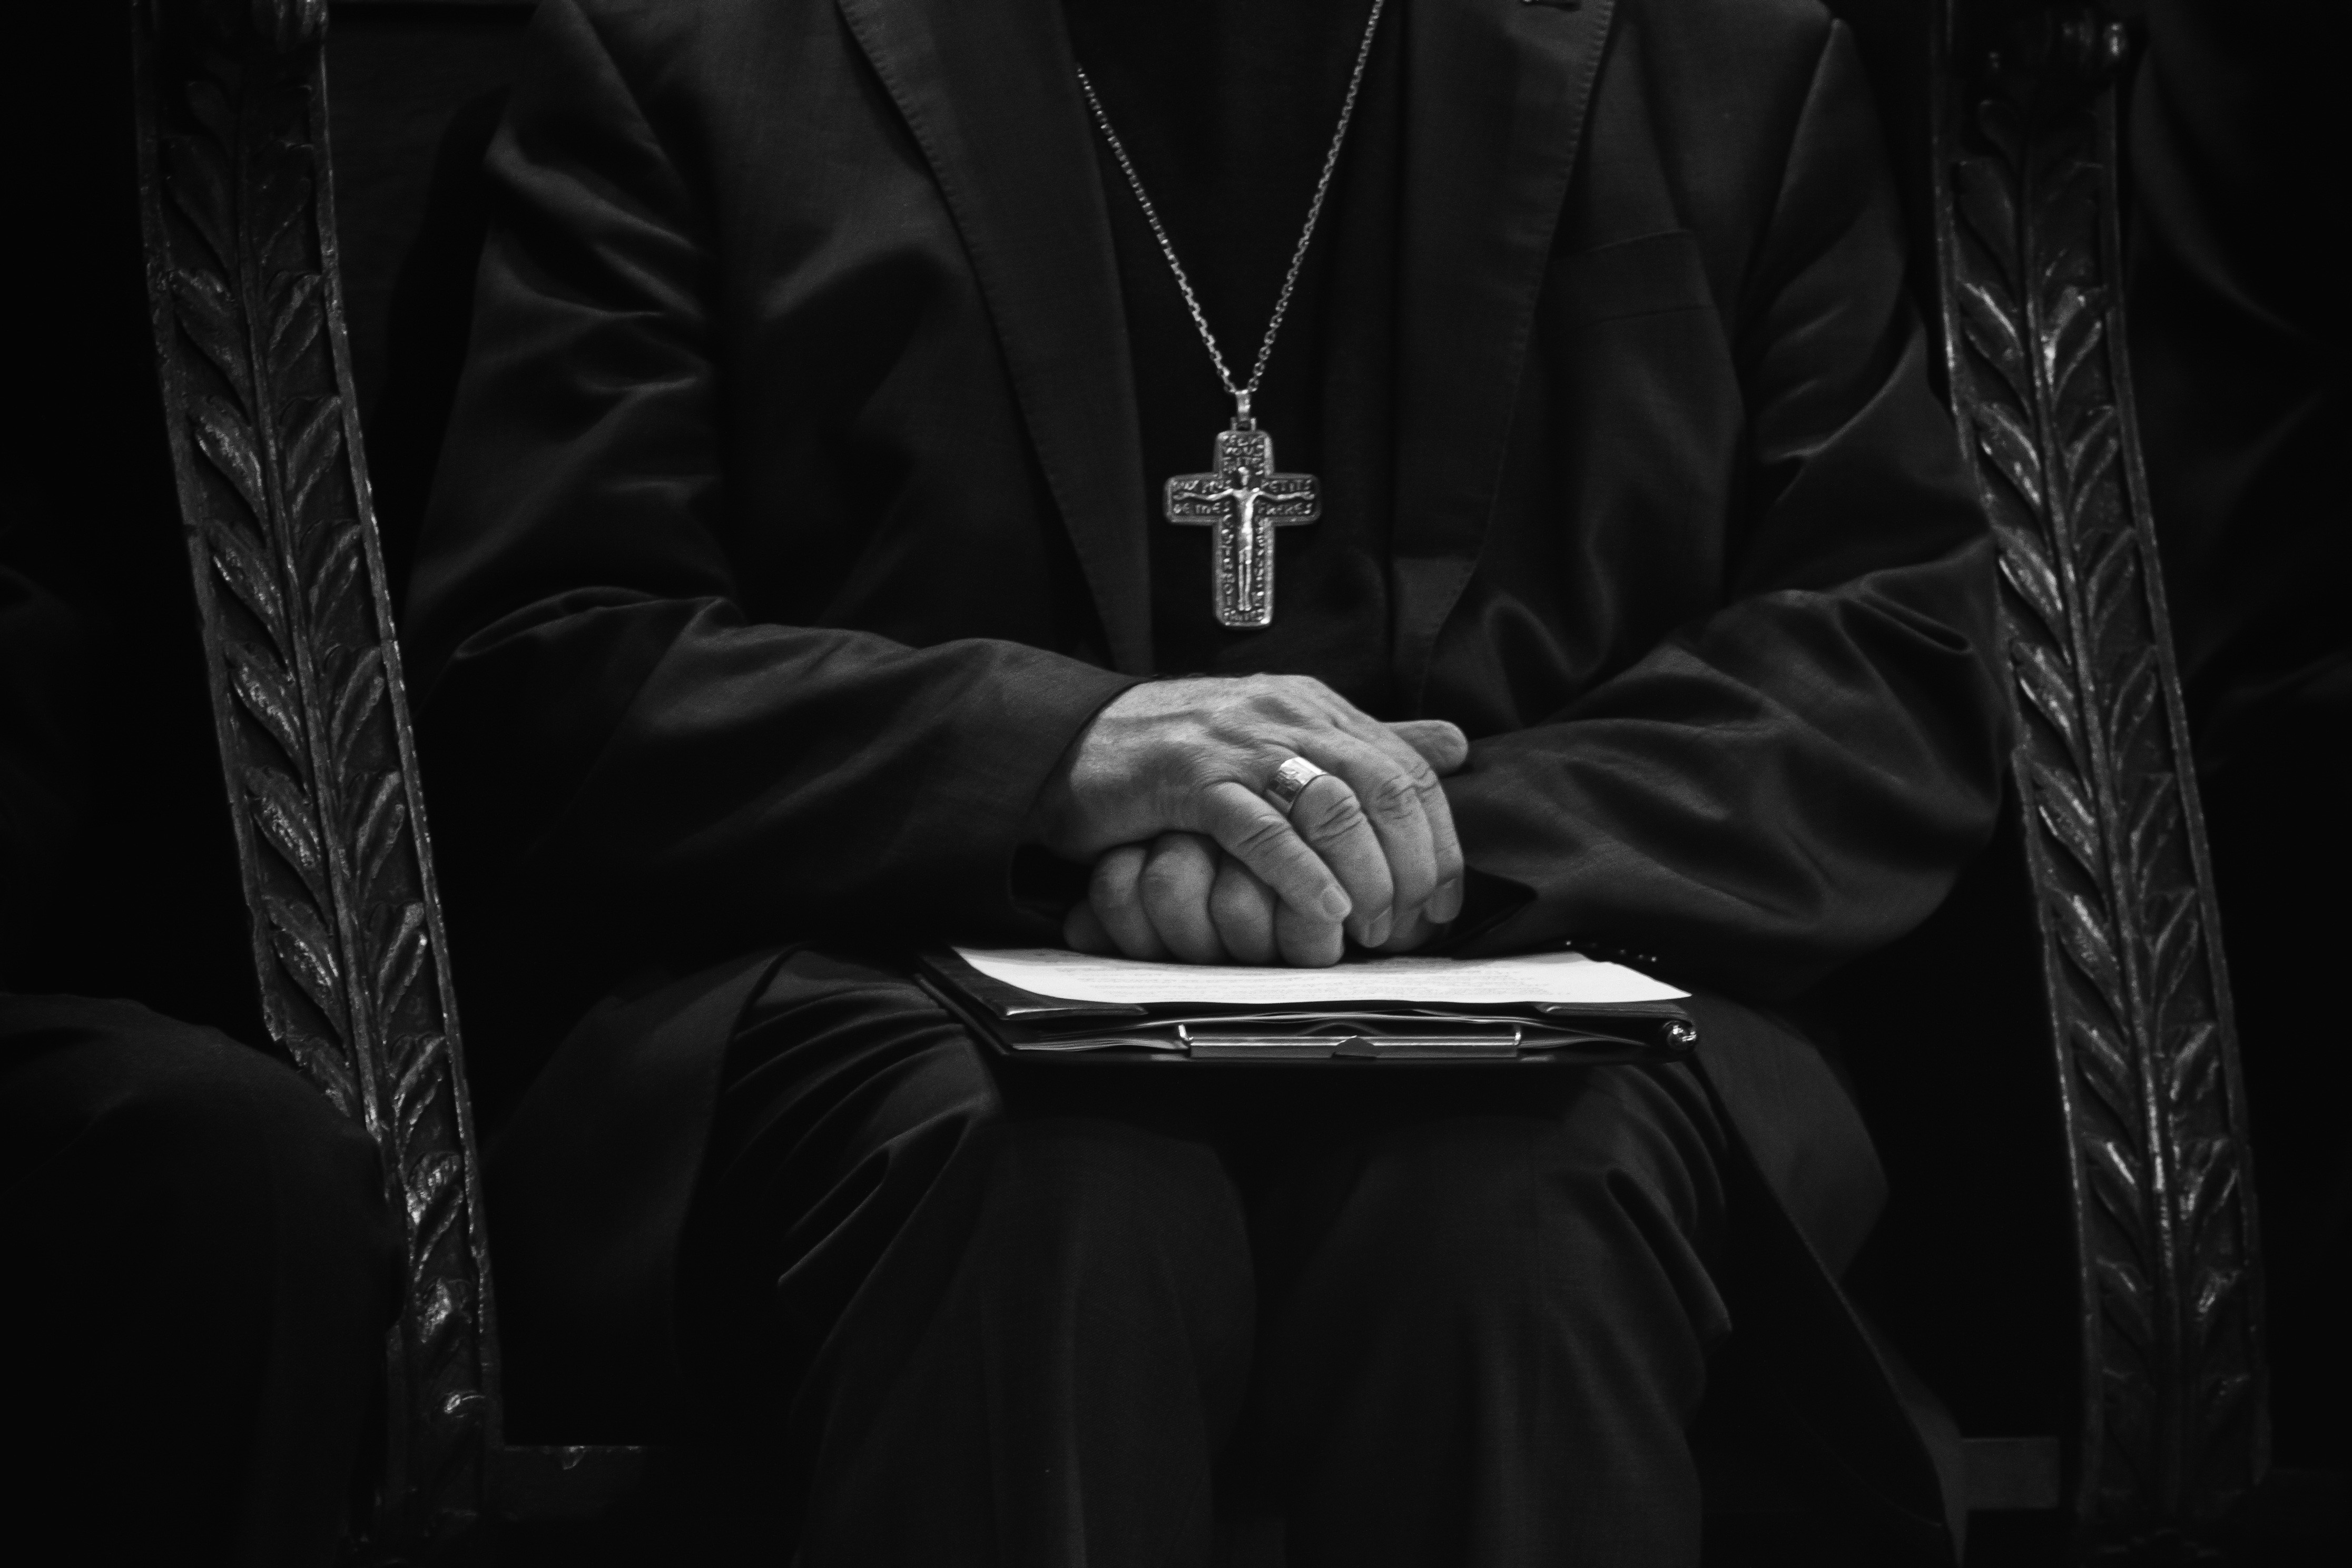
black, darkness, black and white, monochrome, still life photography, monochrome photography, hand, photography, human, film noir, style